Ulstein Church

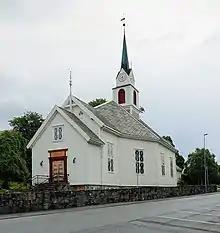
View of the church

Ulstein Church is a parish church of the Church of Norway in Ulstein Municipality in Møre og Romsdal county, Norway. It is located in the town of Ulsteinvik on the western side of the island of Hareidlandet. It is the church for the Ulstein parish which is part of the Søre Sunnmøre prosti (deanery) in the Diocese of Møre. The white, wooden church was designed in an octagonal design in 1849 using plans drawn up by Hans Nicolai Wraamann, the local parish priest. The church seats about 400 people. Originally, the church was built about north of Ulsteinvik, but in 1878 it was taken down and moved into Ulsteinvik.